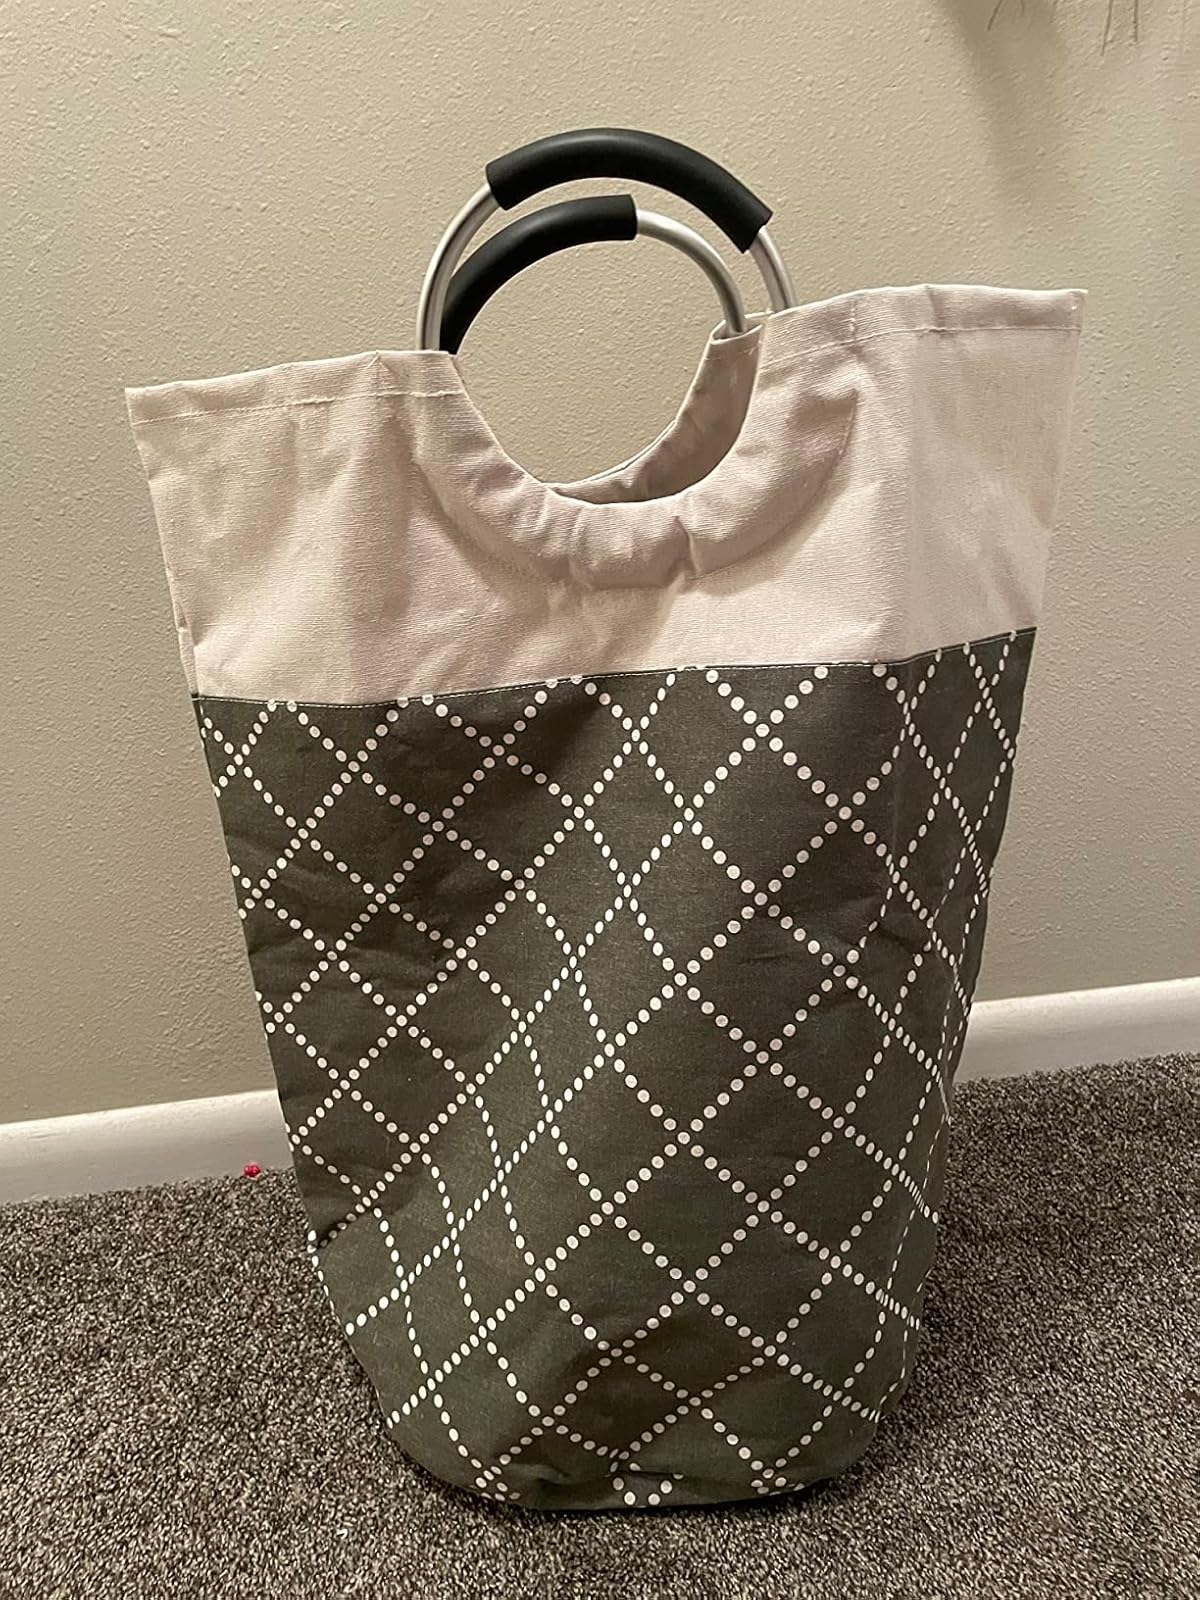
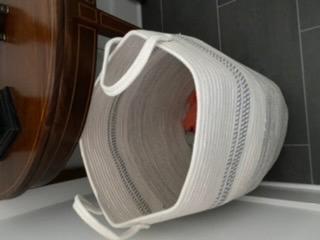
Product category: items_hamper
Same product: no